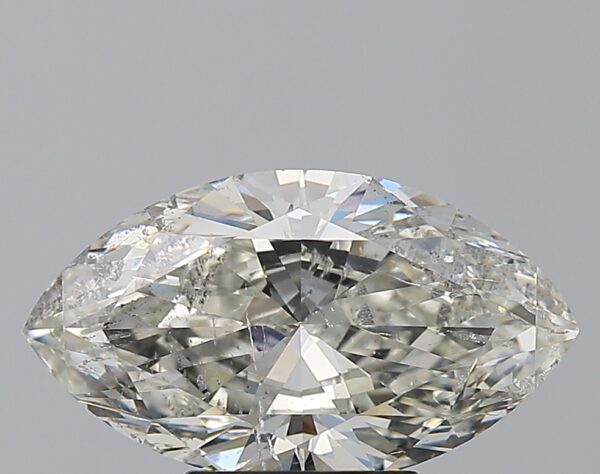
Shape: marquise
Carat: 3.01
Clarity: SI2
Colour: I
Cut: EX
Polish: EX
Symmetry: EX
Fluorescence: N
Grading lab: GIA
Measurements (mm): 13.85 x 7.7 x 4.51